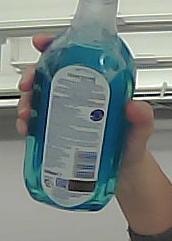
Product: sensodyne_mouthwash